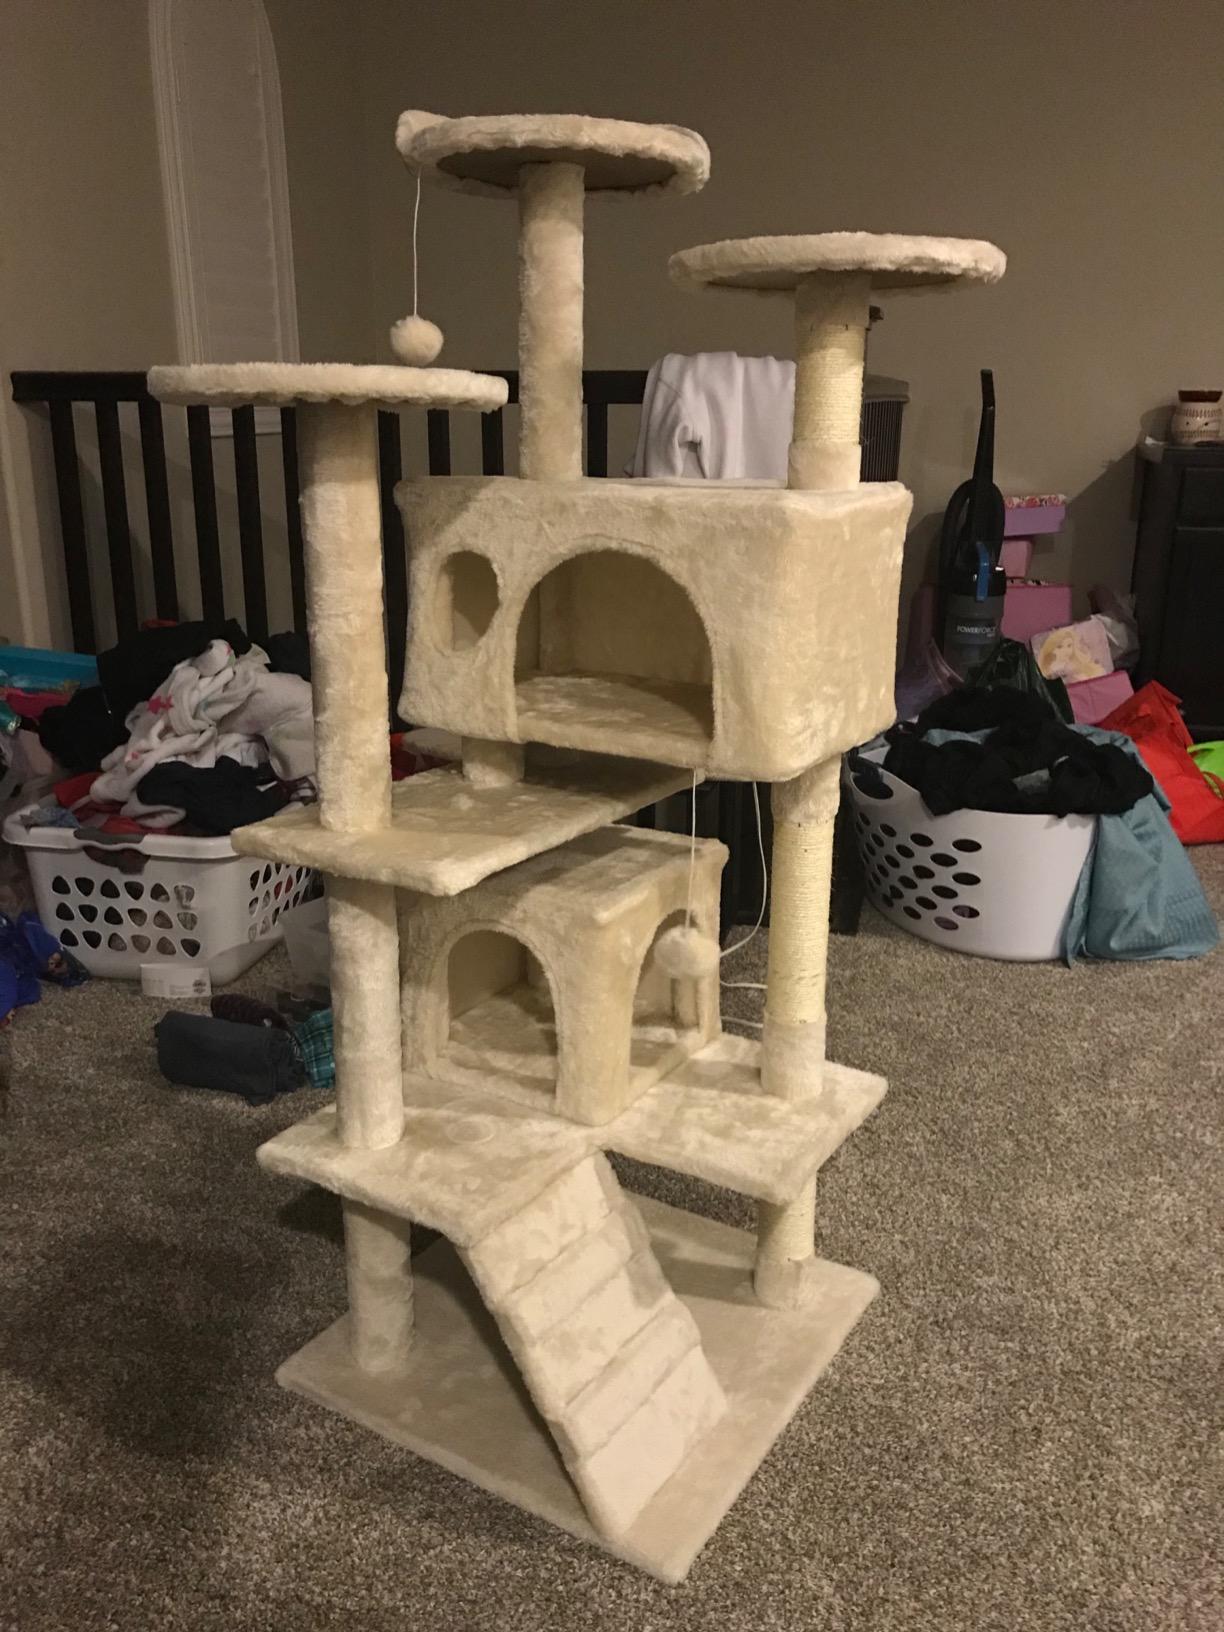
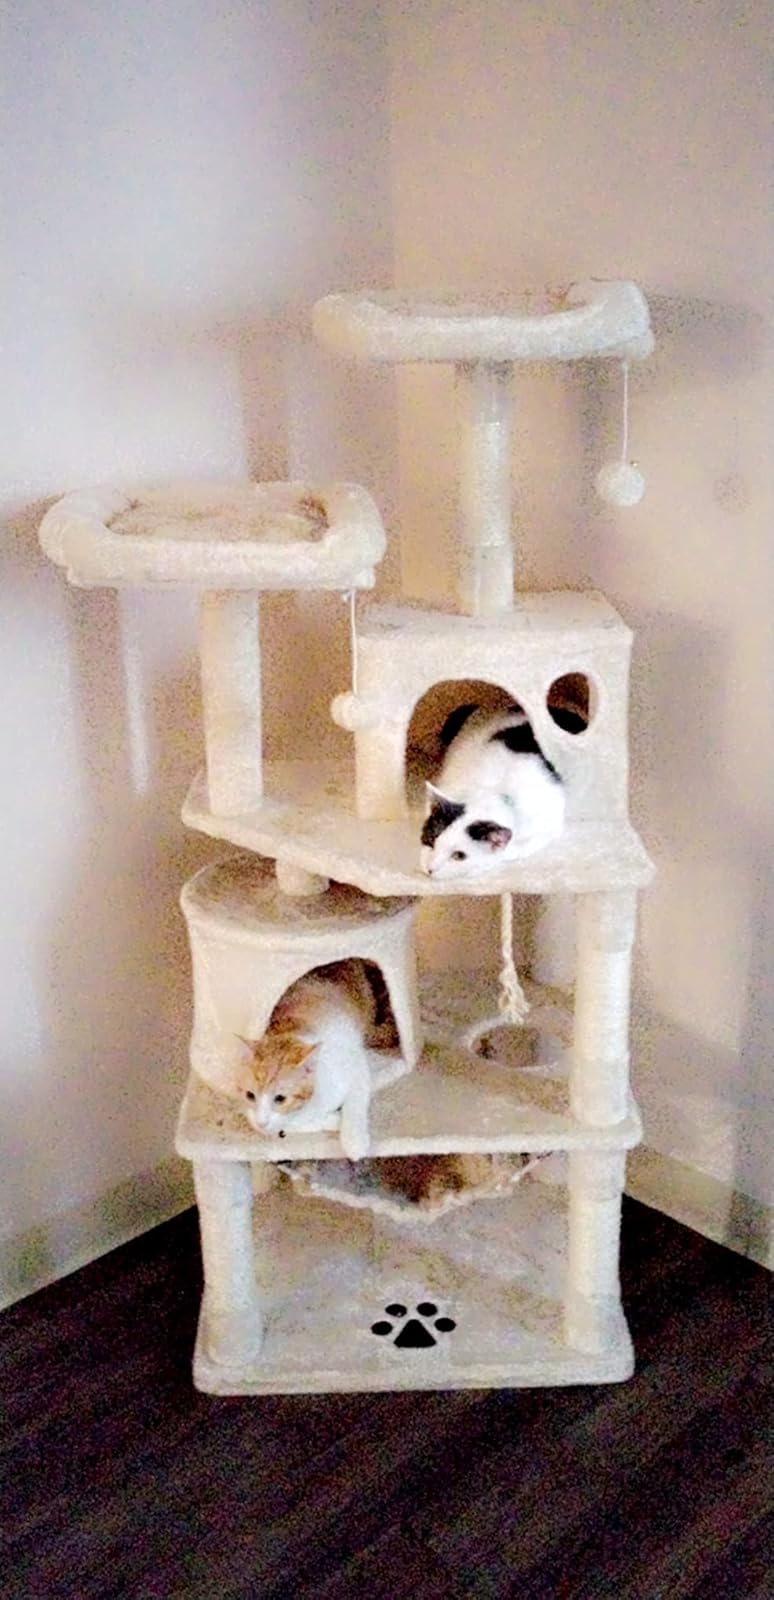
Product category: items_cat tree
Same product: no